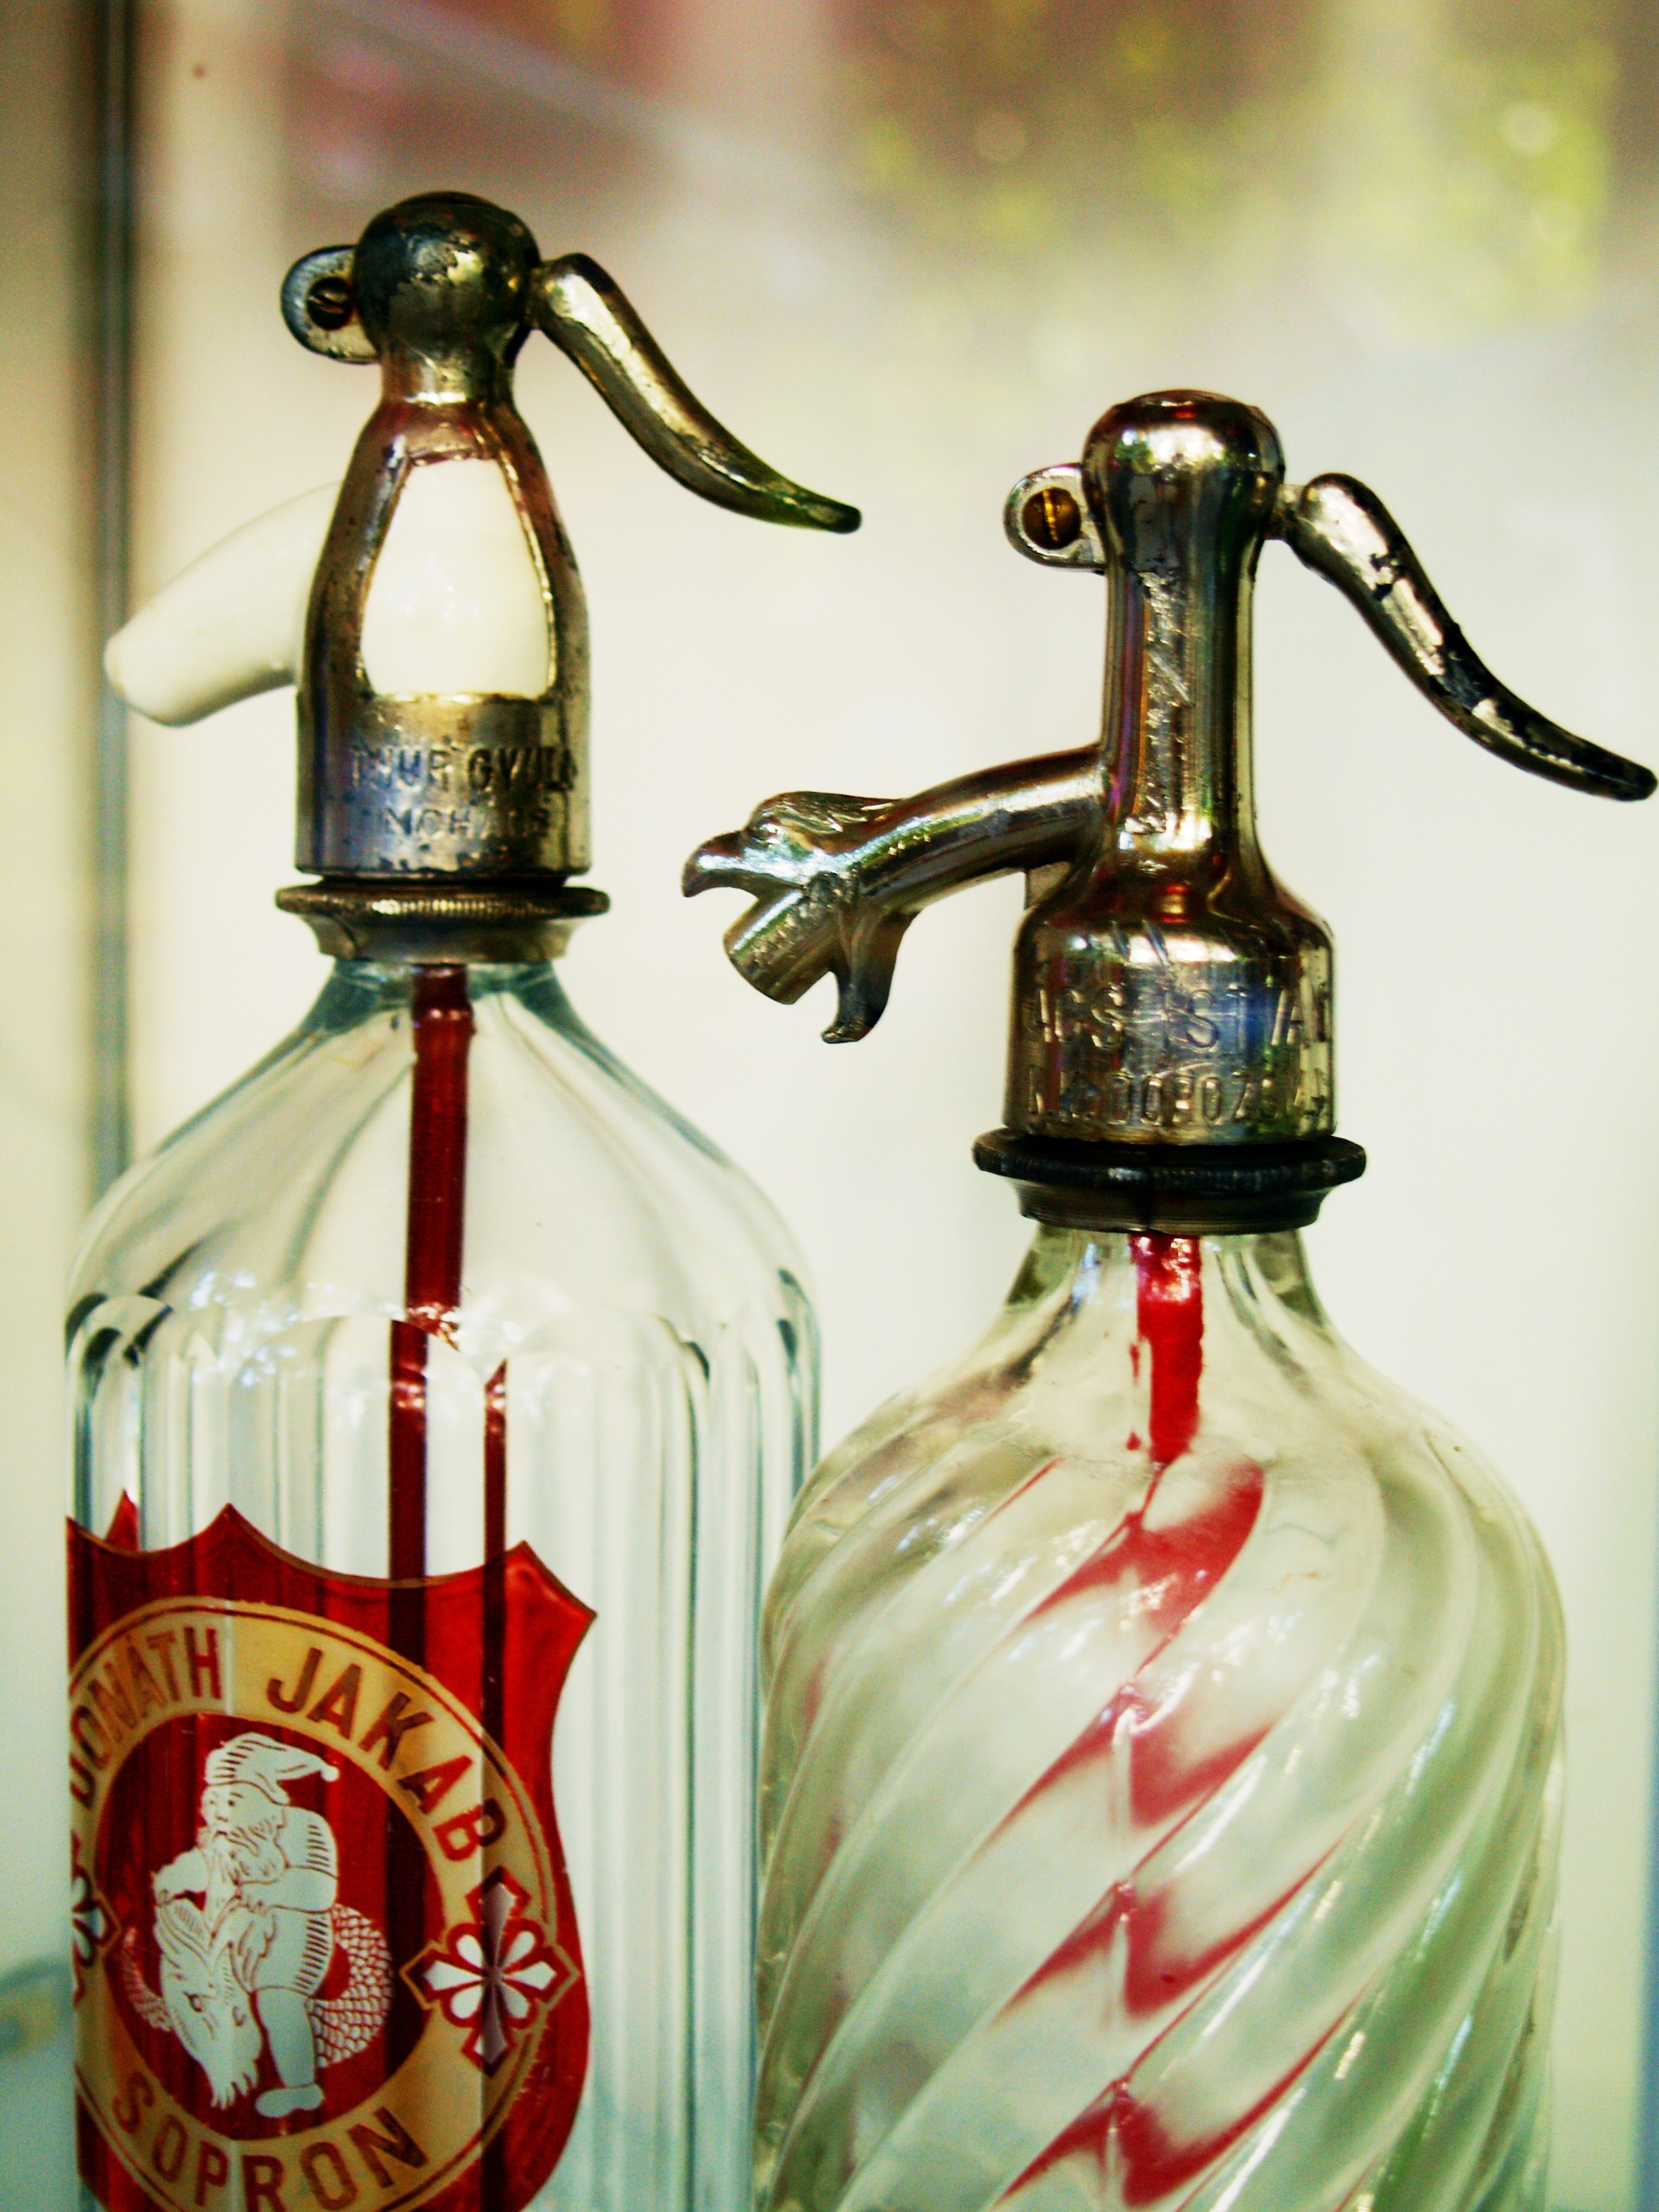
water, old, drink, bottle, wine bottle, glass bottle, liqueur, mechanic, siphon, alcoholic beverage, distilled beverage, drinkware